Comrade Kim Goes Flying

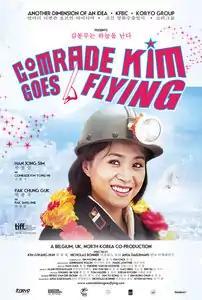
Film poster

Comrade Kim Goes Flying is a 2012 North Korean romantic comedy feature film, set and filmed in Pyongyang, North Korea.